Martin Cramer House

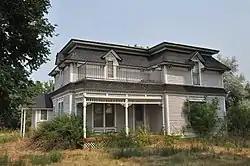

The Martin Cramer House, located near Stevensville, Montana, was built in 1893. It was listed on the National Register of Historic Places in 1987. The listing included six contributing buildings on .